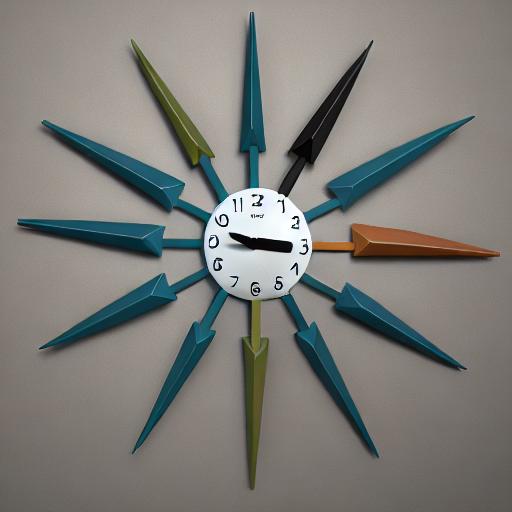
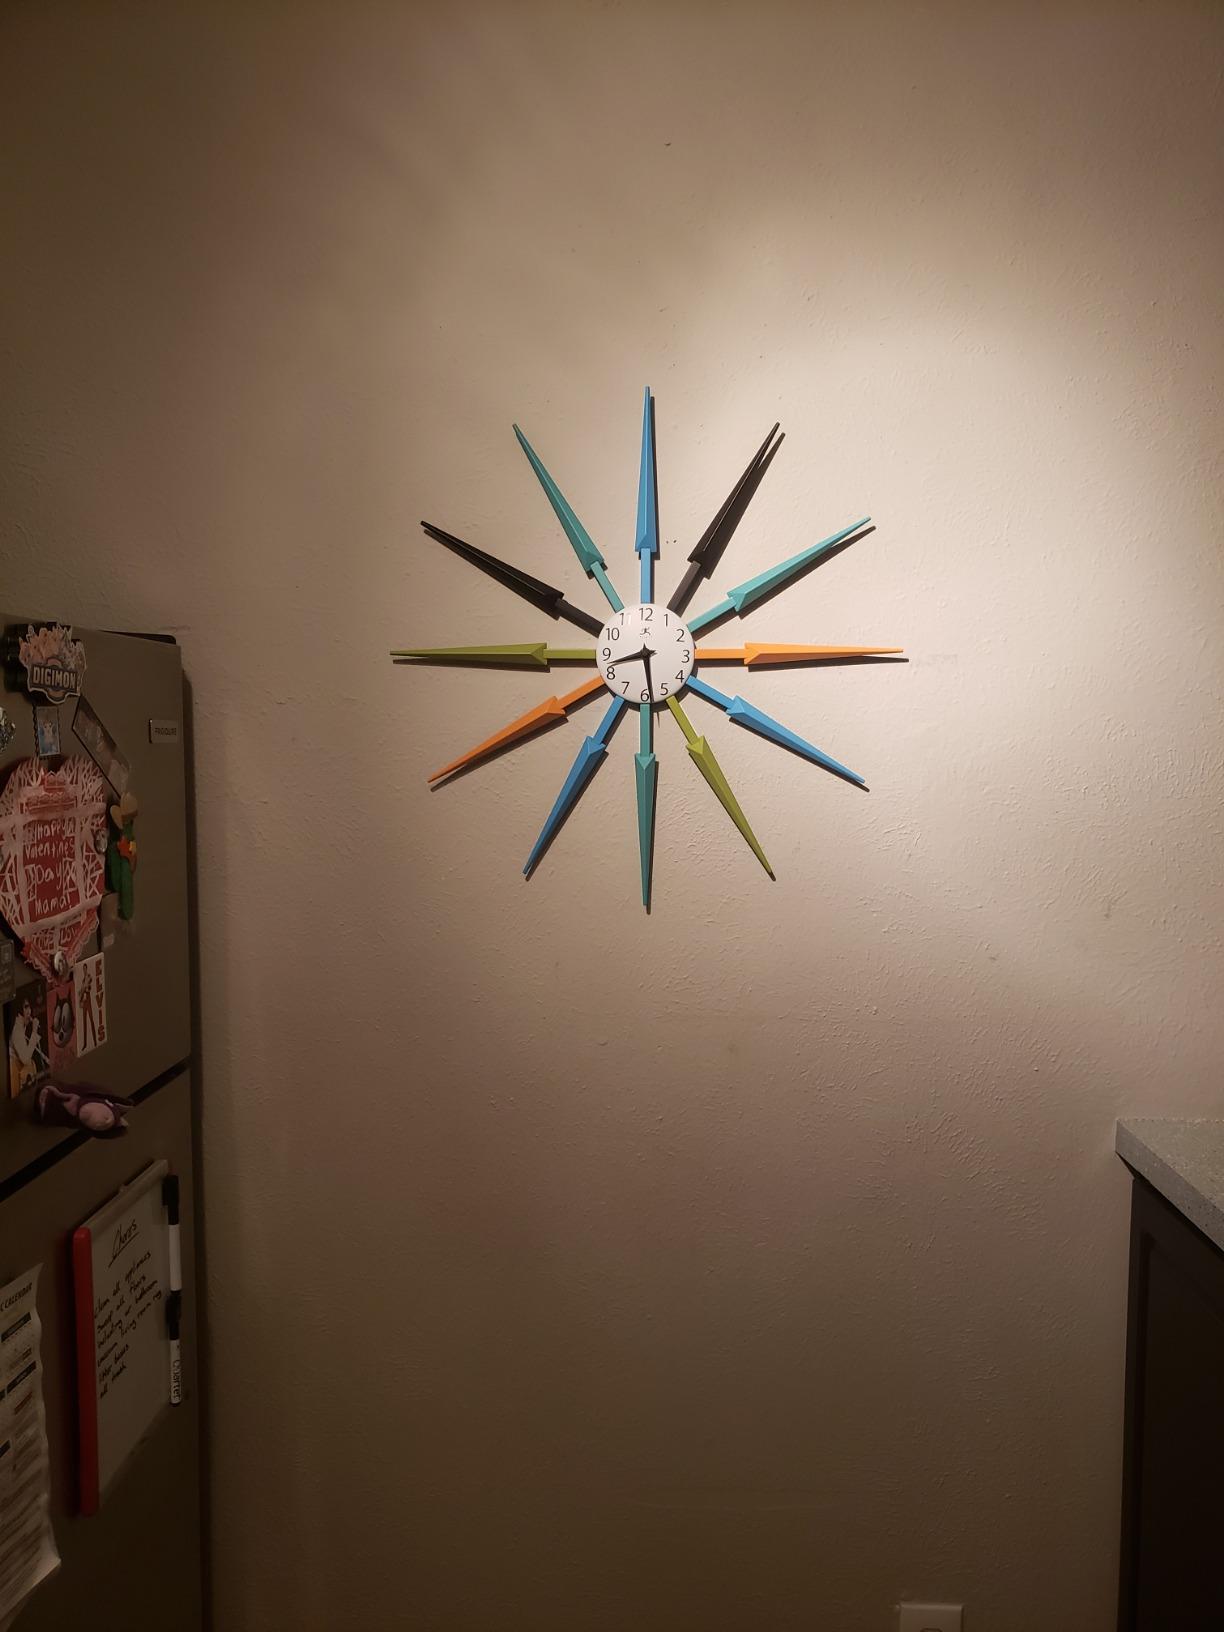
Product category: clock
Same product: no